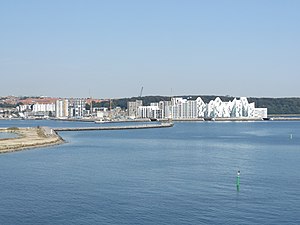
Aarhus / Geografi / Områder / Indre by
Aarhus Ø, som kvarteret så ud i august 2015. Byggeriet er endnu (2019) ikke færdiggjort.
Aarhus eller Århus er Danmarks næststørste og Jyllands største byområde med 280.534 indbyggere. I Aarhus Kommune bor der 349.983 indbyggere. I den større byzone regner Eurostat med et befolkningstal på 845.971.